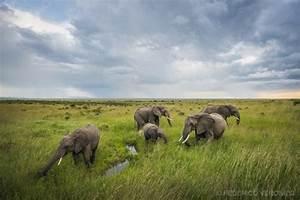
elephant